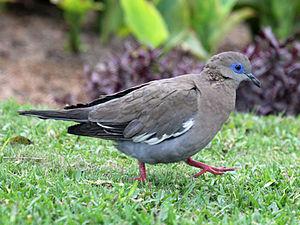
La Tourterelle côtière ou tourterelle mélodieuse, est une espèce d'oiseaux appartenant à la famille des Columbidae.